Southern Ridges

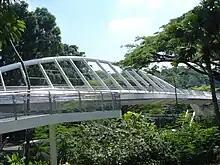
Alexandra Arch

Henderson Waves is a pedestrian bridge. At above Henderson Road, it is the highest pedestrian bridge in Singapore. It connects Mount Faber Park and Telok Blangah Hill Park. It was designed by the London-based consortium IJP Architects / AKTII Consulting Civil and Structural Engineers, with RSP Architects Planners and Engineers (PTE) ltd Singapore. Architect George L. Legendre is the designer of the project